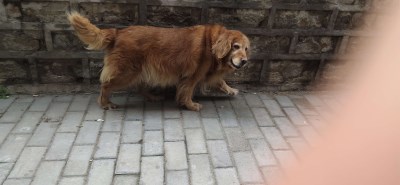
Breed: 5355-n000126-golden_retriever